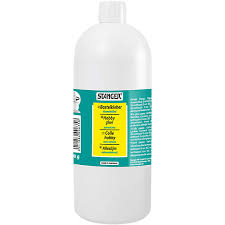
Waste category: plastic